I Wanna Be Bad

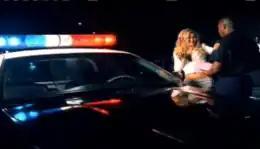
At night, a police car with active red, white, and blue lights sits on the left. Next to the driver's side door is Willa Ford holding a doughnut and talking with a black police officer holding a pink pastry box.

On April 24, 2001, Atlantic and Lava Records serviced "I Wanna Be Bad" to American contemporary hit radio (CHR) and rhythmic contemporary radio stations, as Ford wanted her debut single to "push the envelope". Radio stations enthusiastically picked up the song, appreciating the divergence from the generic mainstream pop music sound of the time, and it was the third-most-added track at CHR radio for the week of April 27. The song was then released as a CD single in the United States on May 22, 2001, and a maxi-CD was released the same year. In Australia, the track was distributed as a CD single on August 20, 2001. The song was later included as the opening track on Ford's debut studio album, "Willa Was Here", which was issued in the US on July 17, 2001. Most attention to the song came from backlash after Ford ended her relationship with Backstreet Boys member Nick Carter, resulting in the creation of many websites criticizing her and the breakup. Although Ford has said that these websites initially upset her, she used the situation to her advantage to help draw attention to the song and her career.